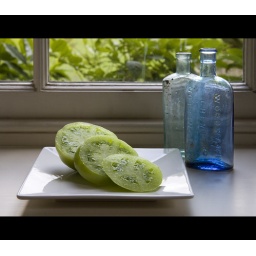
Found these bottles in the flower bed this summer.